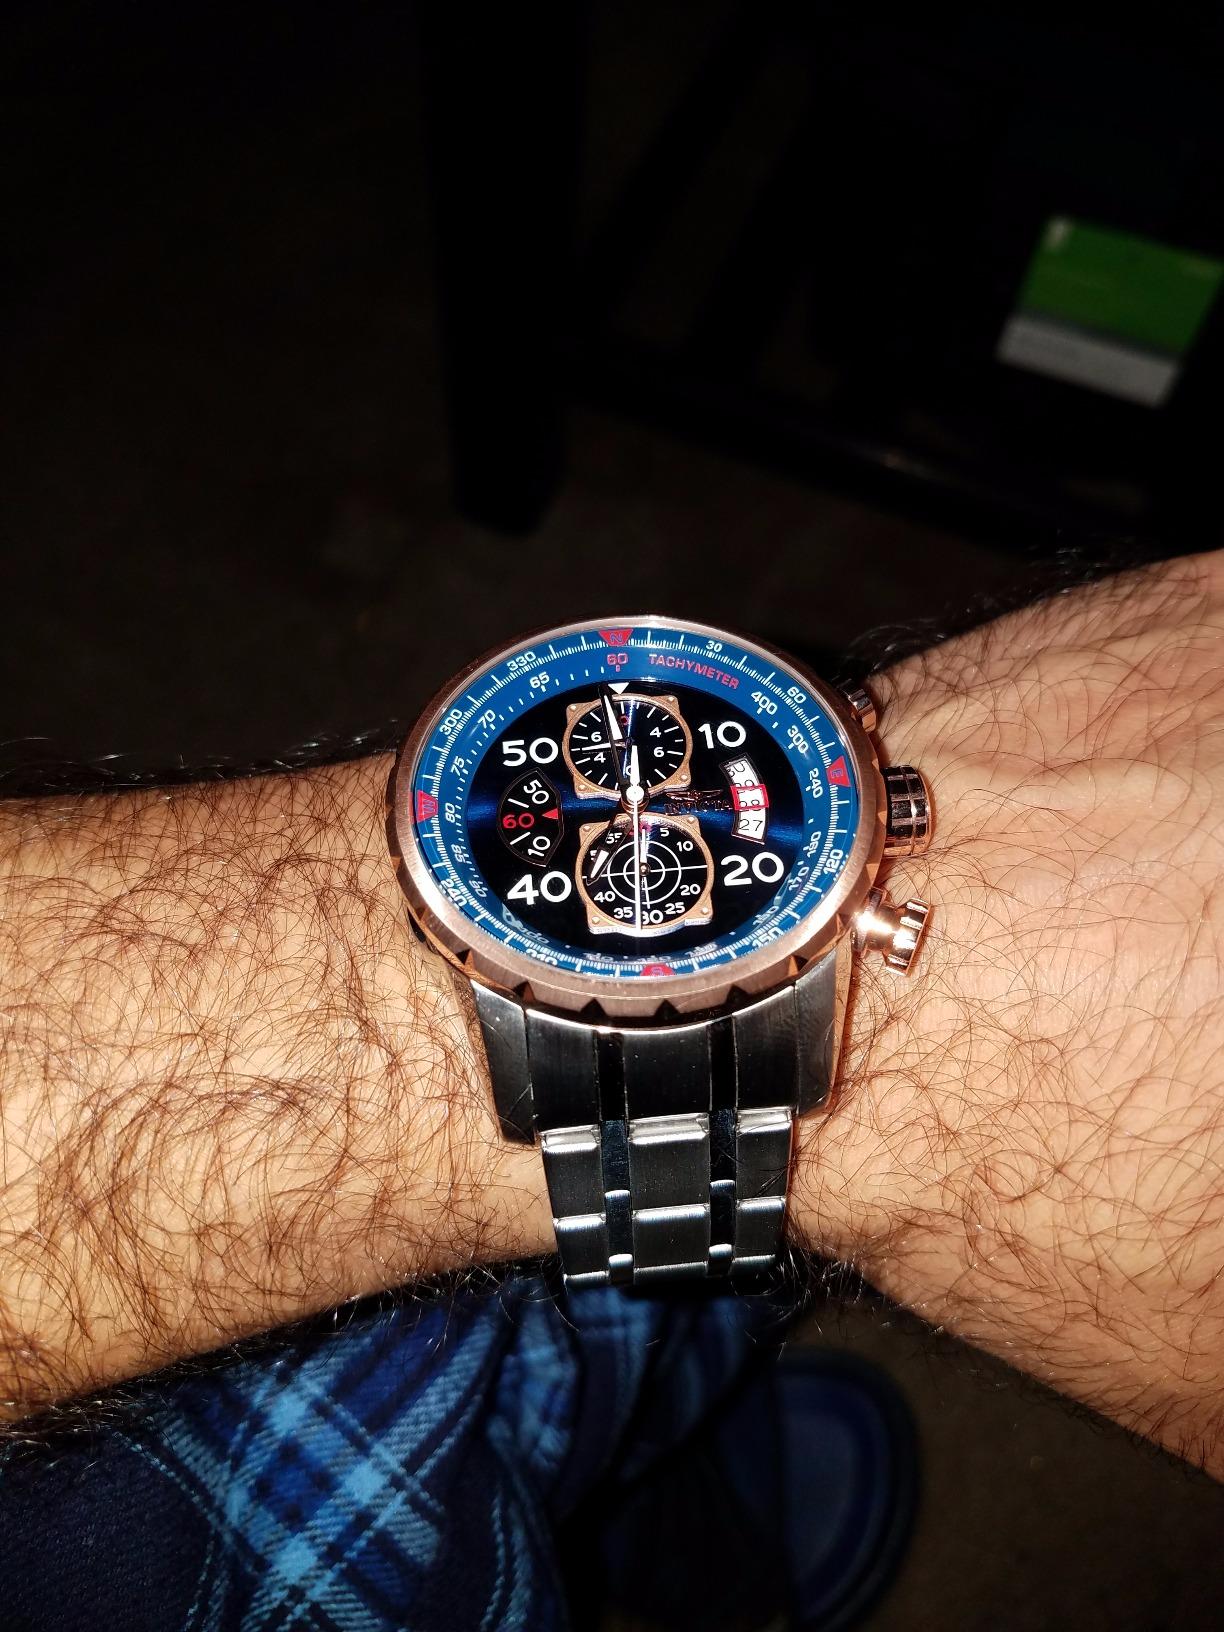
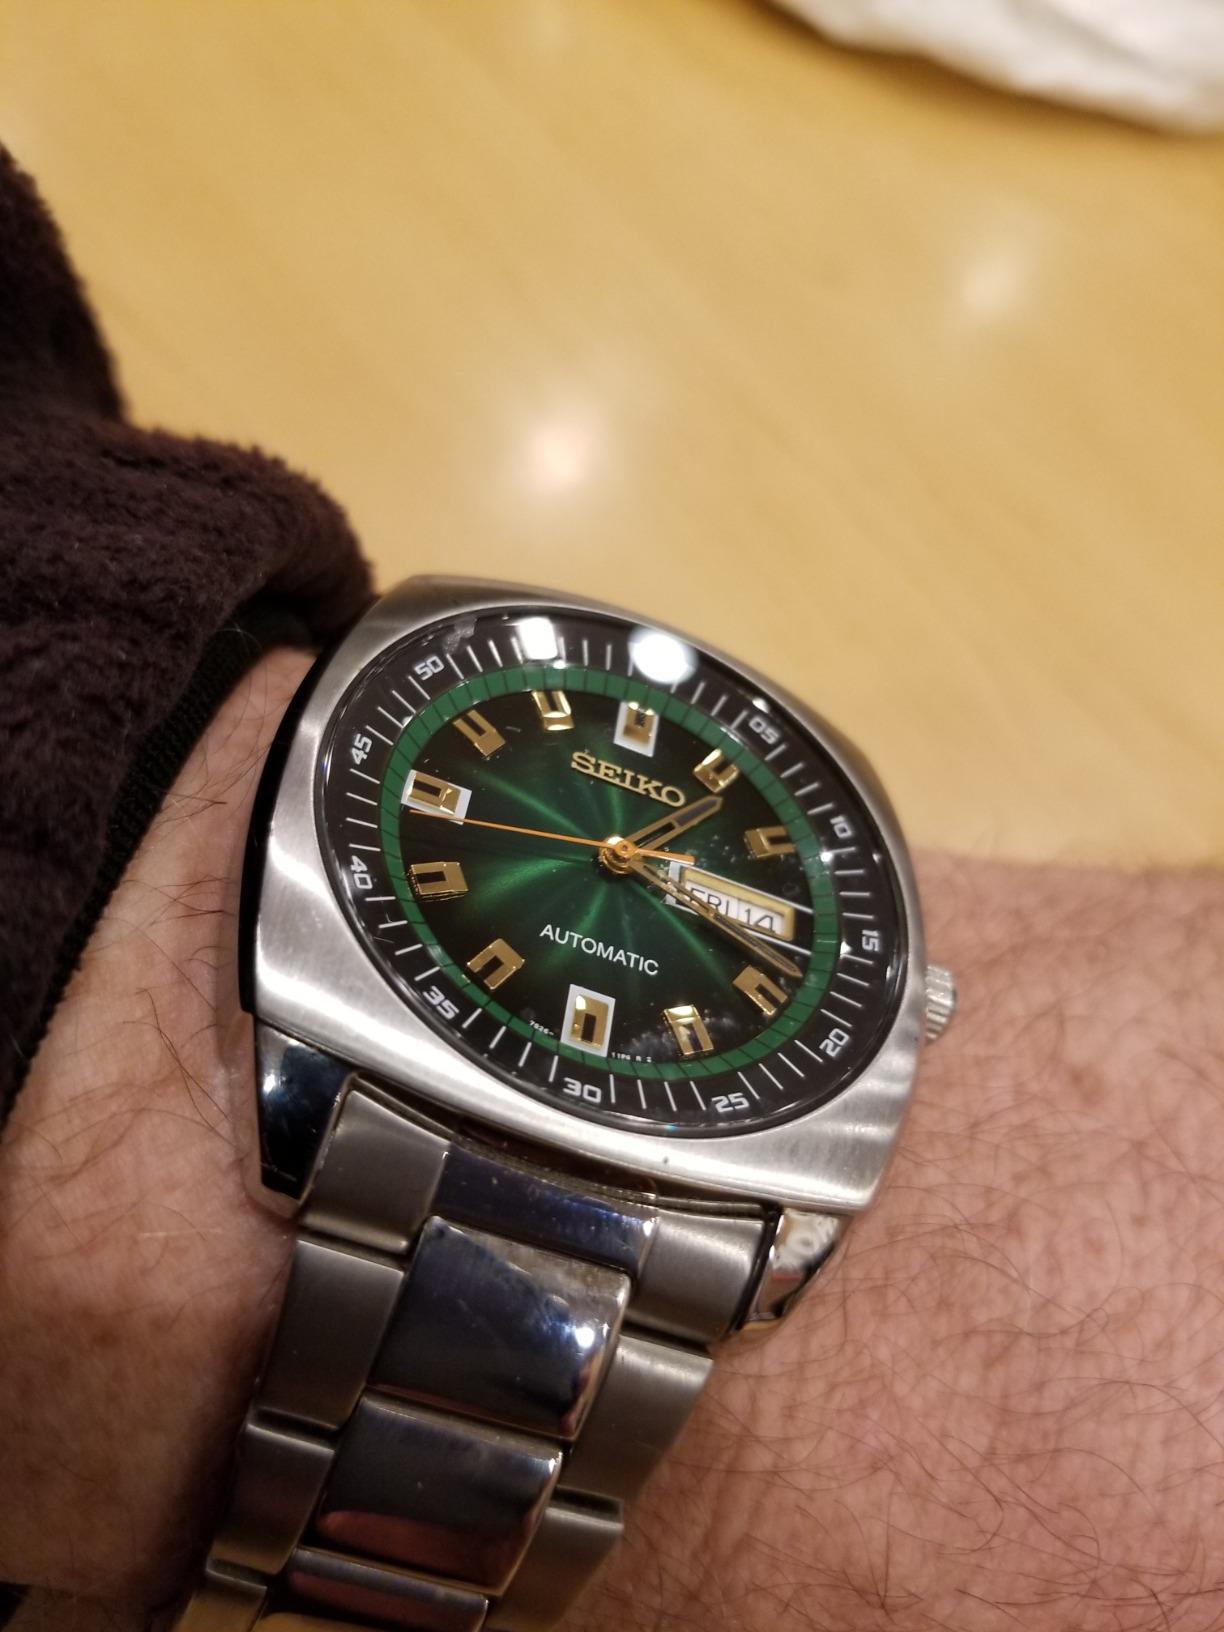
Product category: accessories_watch
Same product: no